Brasserie Lancelot

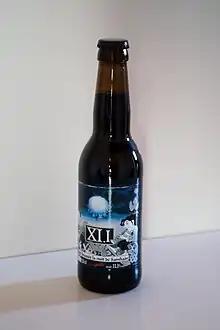
A bottle of XI.I

This beer is named after Samhain (eleventh month of the year, first day). It's a dark barley wine, very alcoholic for a beer (11.1 ABV) and with a very strong flavour.